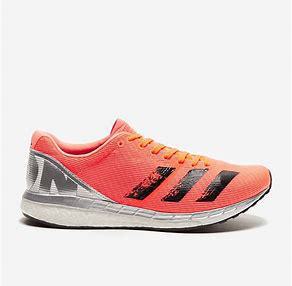
Brand: Adidas
Model: Adizero Boston 8